Robinson's Arch

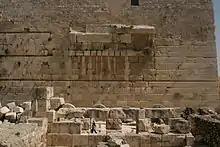
Remains of Robinson's Arch above the Herodian street

Robinson's Arch was a monumental staircase carried by an unusually wide stone arch, which once stood at the southwestern corner of the Temple Mount. It was built as part of the expansion of the Second Temple initiated by Herod the Great at the end of the 1st century BCE. Recent findings suggest that it may not have been completed until at least 20 years after his death. The massive stone span was constructed along with the retaining walls of the Temple Mount. It carried traffic up from ancient Jerusalem's Lower Market area and over the Tyropoeon street to the Royal Stoa complex on the esplanade of the Mount. The overpass was destroyed during the First Jewish–Roman War, only a few decades after its completion.